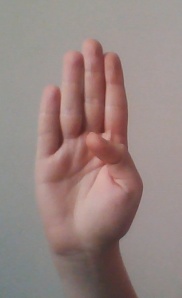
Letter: kaaf